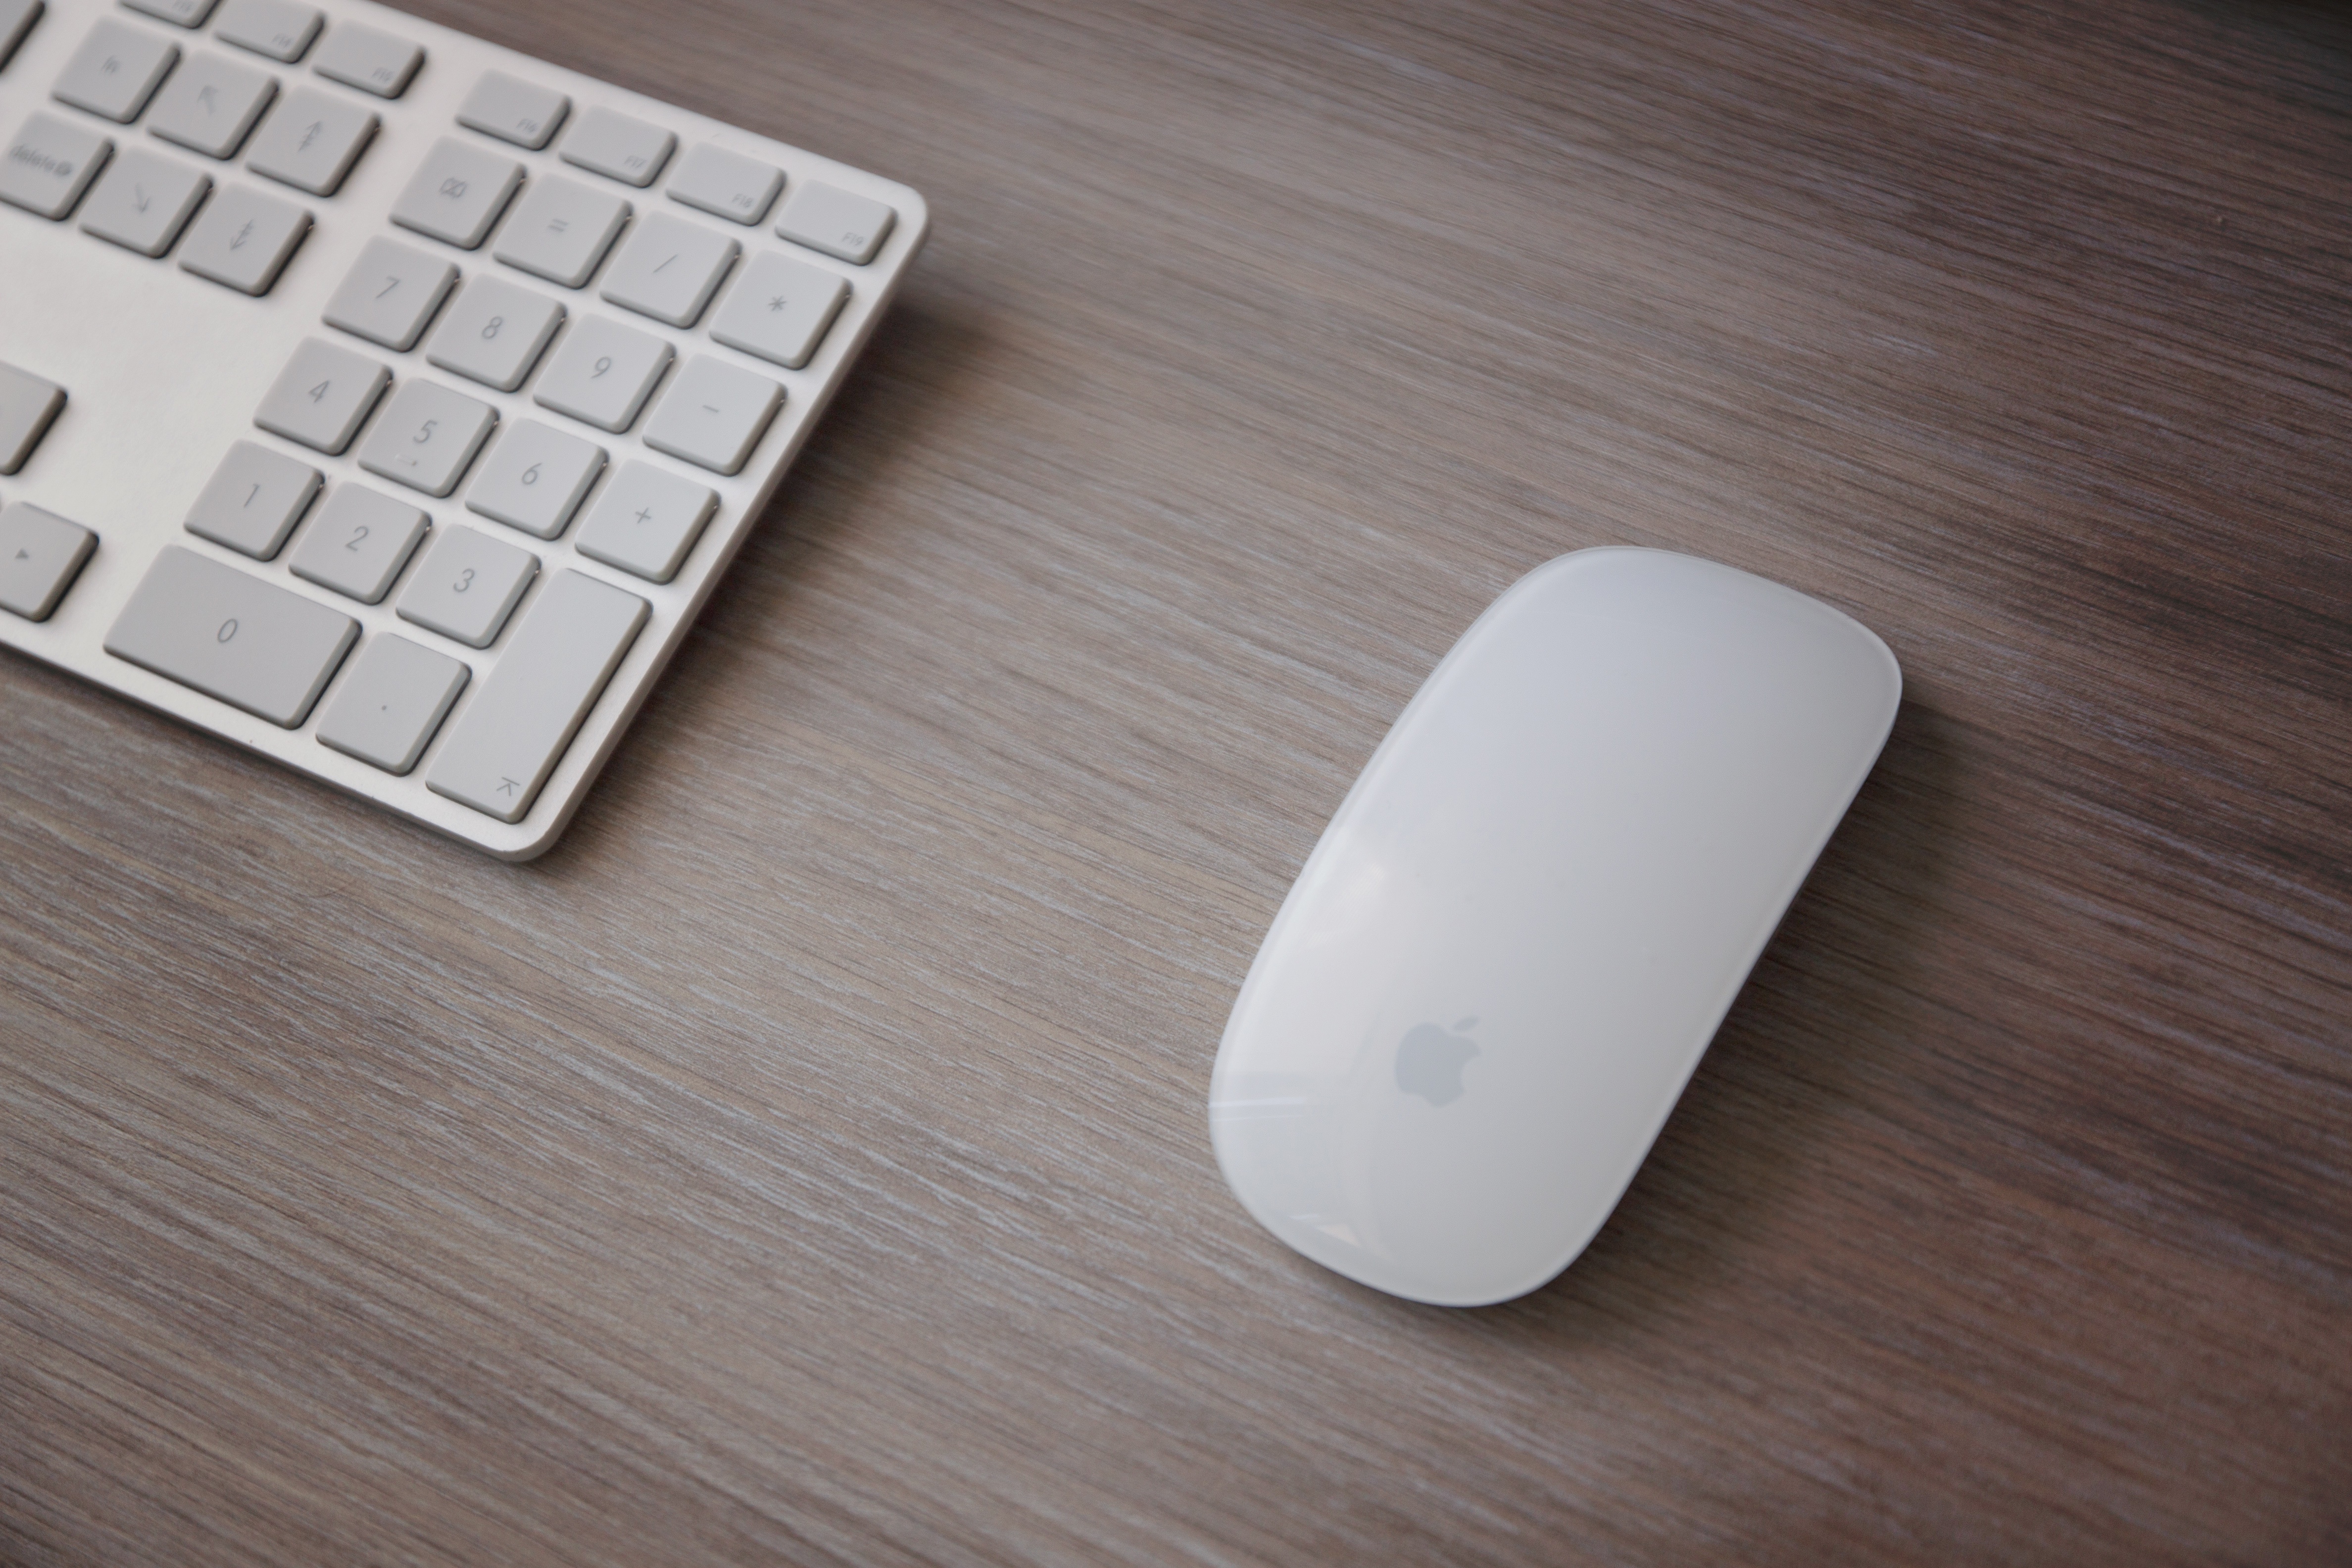
hand, technology, multimedia, computer keyboard, electronic device